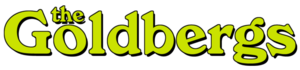
Les Goldberg est une série télévisée américaine créée par Adam F. Goldberg et diffusée depuis le 24 septembre 2013 sur le réseau ABC et au Canada en simultané sur le réseau CTV, et sur CTV 2 pour la cinquième saison.